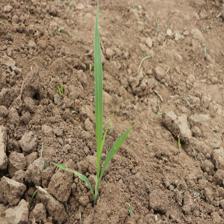
Label: Sorghum